Bwizamani Singh

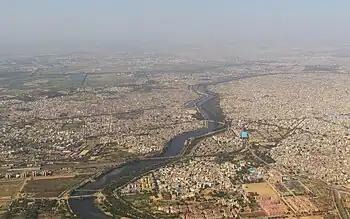
Aerial view of Delhi, India, where the gang rape that sparked protests took place.

The circumstances of Singh's death led to Indian officials being questioned about police response to such events. The protest was one of many that took place around this time to combat the high rate of sexual violence in India. The gang-rape that sparked this demonstration has created greater demand for the security of women. The government ordered an inquiry into the handling of rape cases. The men accused of the gang rape have been charged with murder.